Describe the emotion expressed in this image:  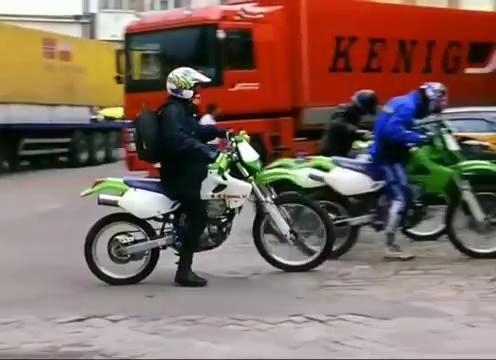
This person displays Pain, valence and arousal with low intensity.